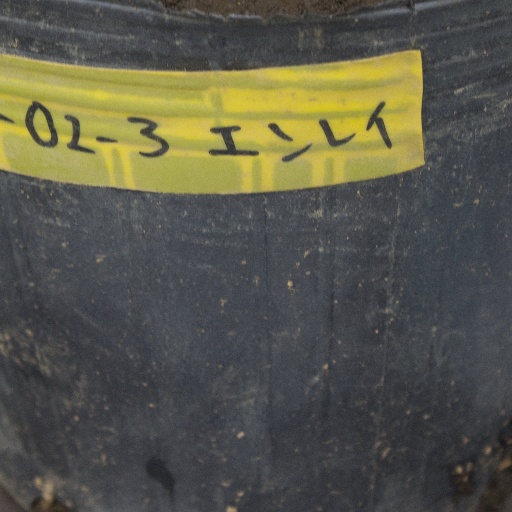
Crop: soybean